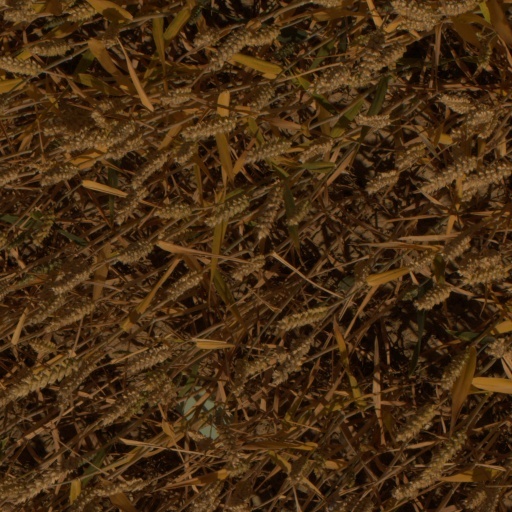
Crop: wheat